Those People

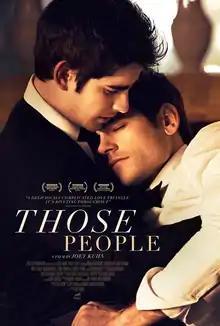
Theatrical release poster

Those People is a 2015 American romantic drama film written and directed by Joey Kuhn and starring Jonathan Gordon, Jason Ralph, and Haaz Sleiman. The cast also includes Britt Lower, Meghann Fahy in her film debut, Chris Conroy, Daniel Gerroll, and Allison Mackie.